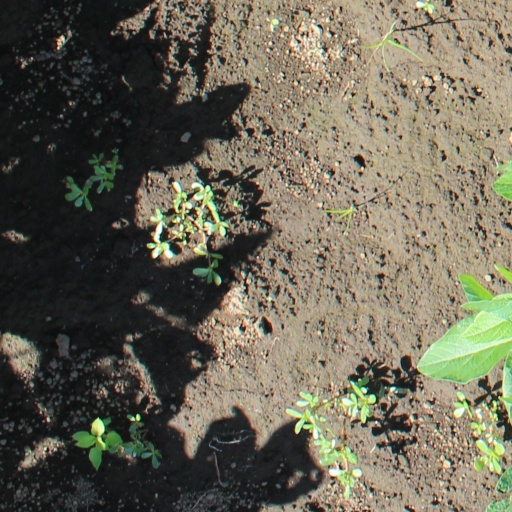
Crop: soybean